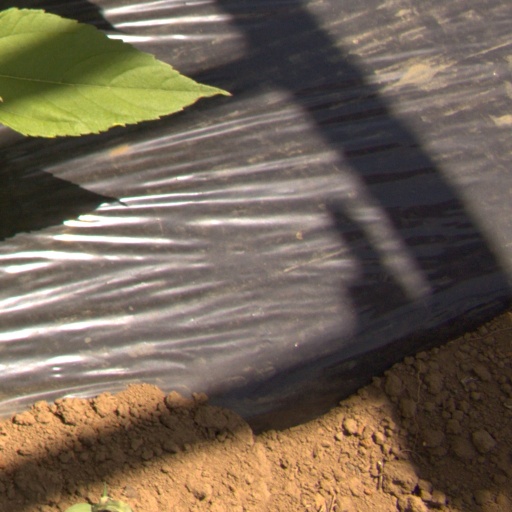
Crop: Jerusalem artichoke